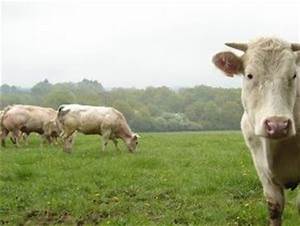
Label: cow